Question: Please indicate a possible affordance area of cup that can be used for holding
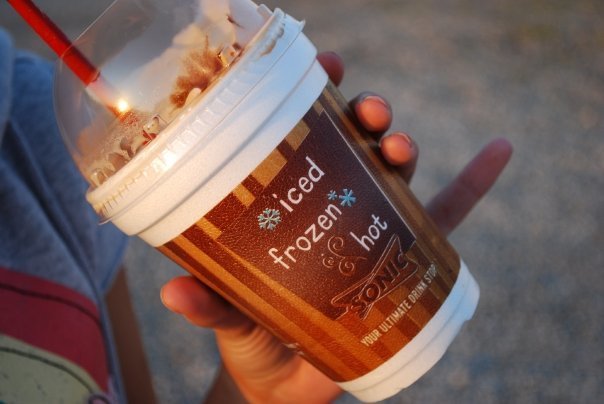
Answer: [34.5, 0, 487.5, 402]